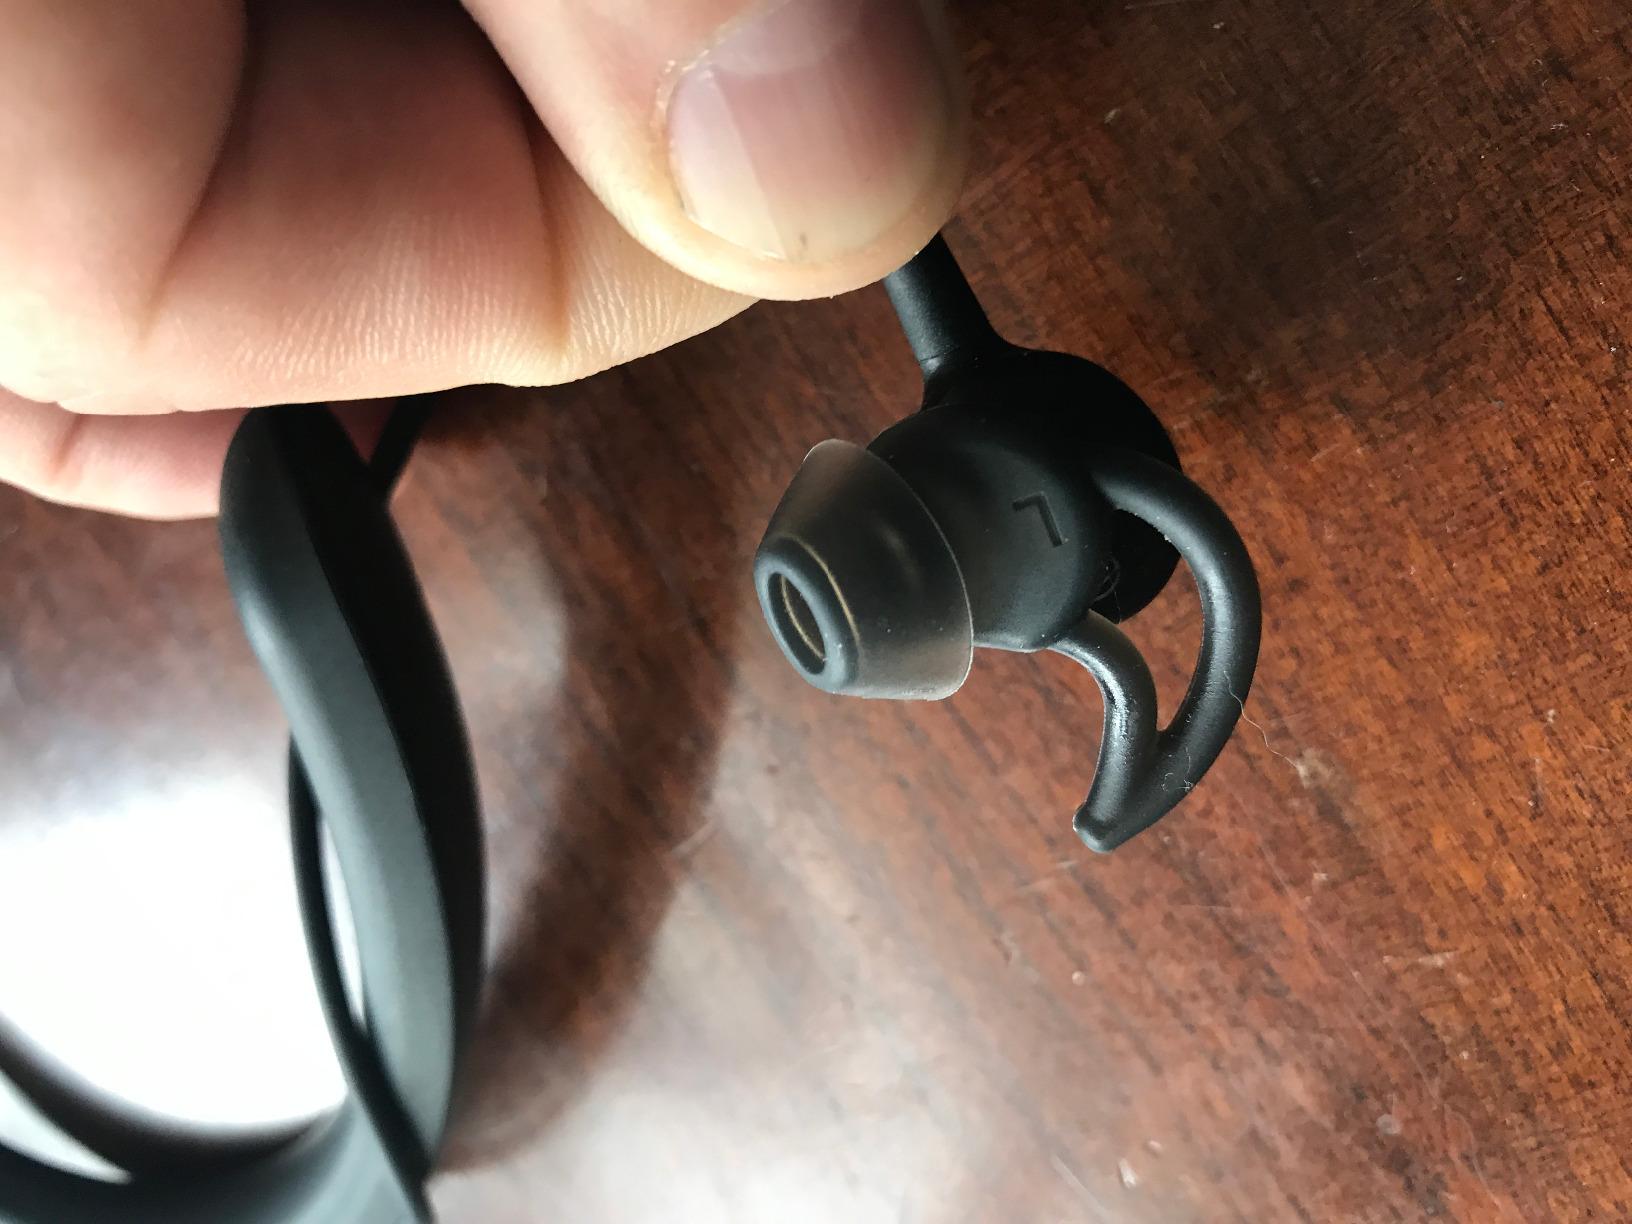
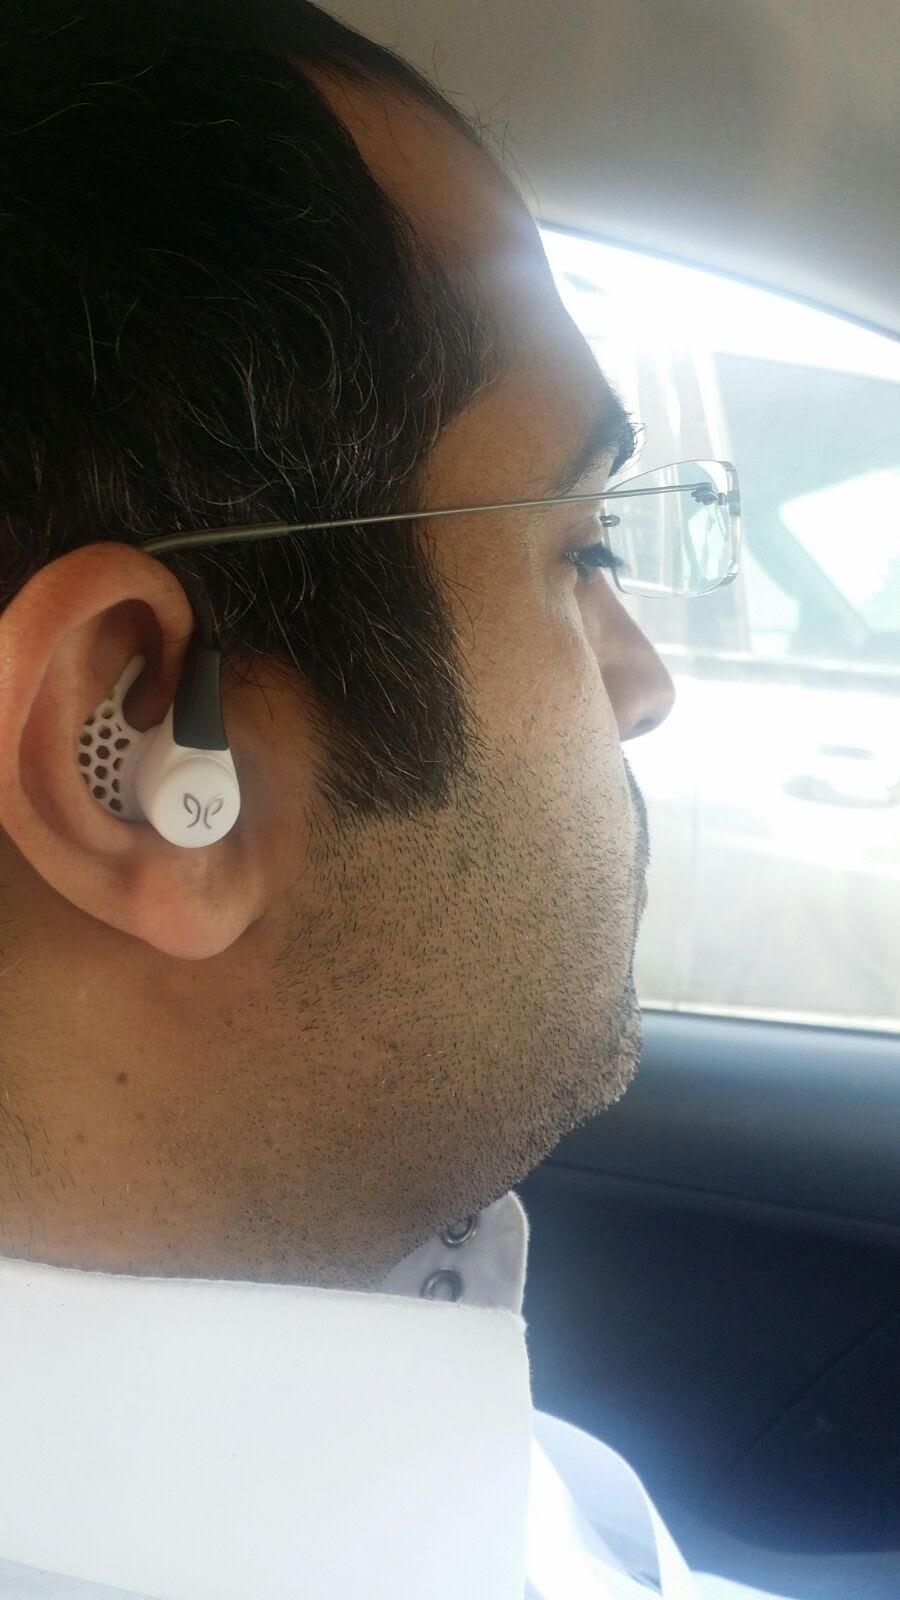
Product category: headphones
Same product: no